List of birds of Zimbabwe

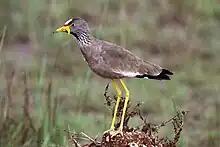

Rallidae is a large family of small to medium-sized birds which includes the rails, crakes, coots and gallinules. Typically they inhabit dense vegetation in damp environments near lakes, swamps or rivers. In general they are shy and secretive birds, making them difficult to observe. Most species have strong legs and long toes which are well adapted to soft uneven surfaces. They tend to have short, rounded wings and to be weak fliers.